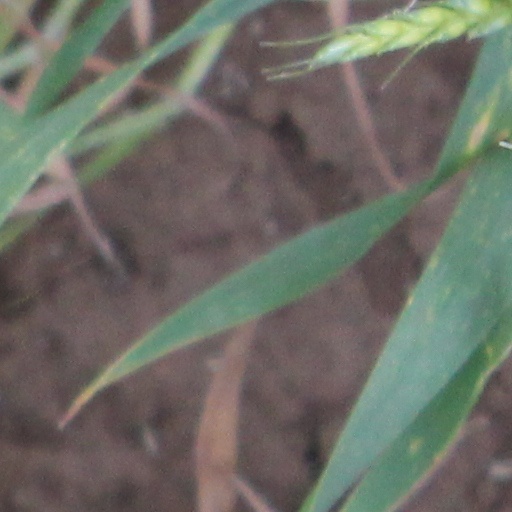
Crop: wheat